Shakambhari

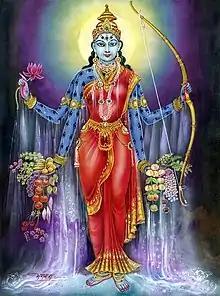
Artistic depiction of Shakambhari

Shakambhari (Sanskrit: शाकम्भरी, IAST: Śākambharī), also referred to as Shatakshi, is the goddess of nourishment. She is regarded as a form of Mahadevi, and identified with Durga in Hinduism. After the malevolent asura Durgamasura deprived the earth of nourishment by causing the sages to forget the Vedas, the goddess appeared to offer human beings and devas sufficient fruits and vegetables to restore their strength.